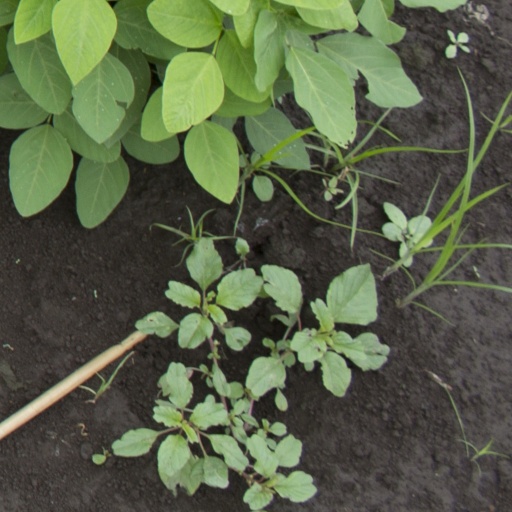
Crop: soybean